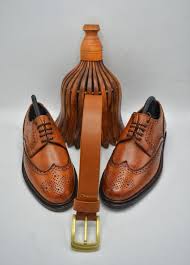
Label: Brogue